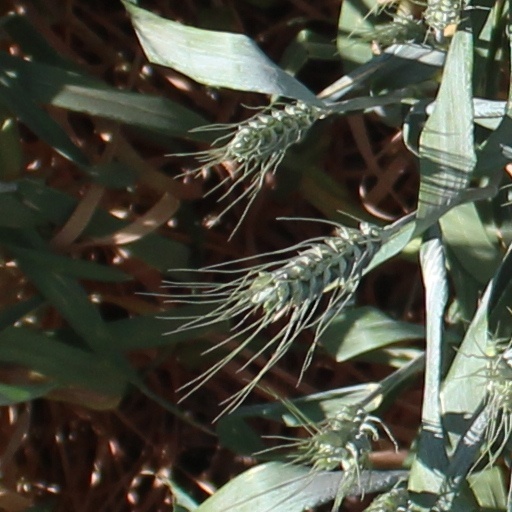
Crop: wheat